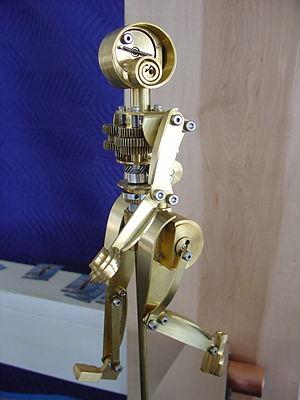
L'art robotique consiste à utiliser des robots ou autre technologies automatiques pour composer une œuvre d'art. L'art robotique consiste souvent en des installations rendues plus ou moins interactives au moyen de capteurs. Cette interactivité le distingue de l'art cinétique plus traditionnel.